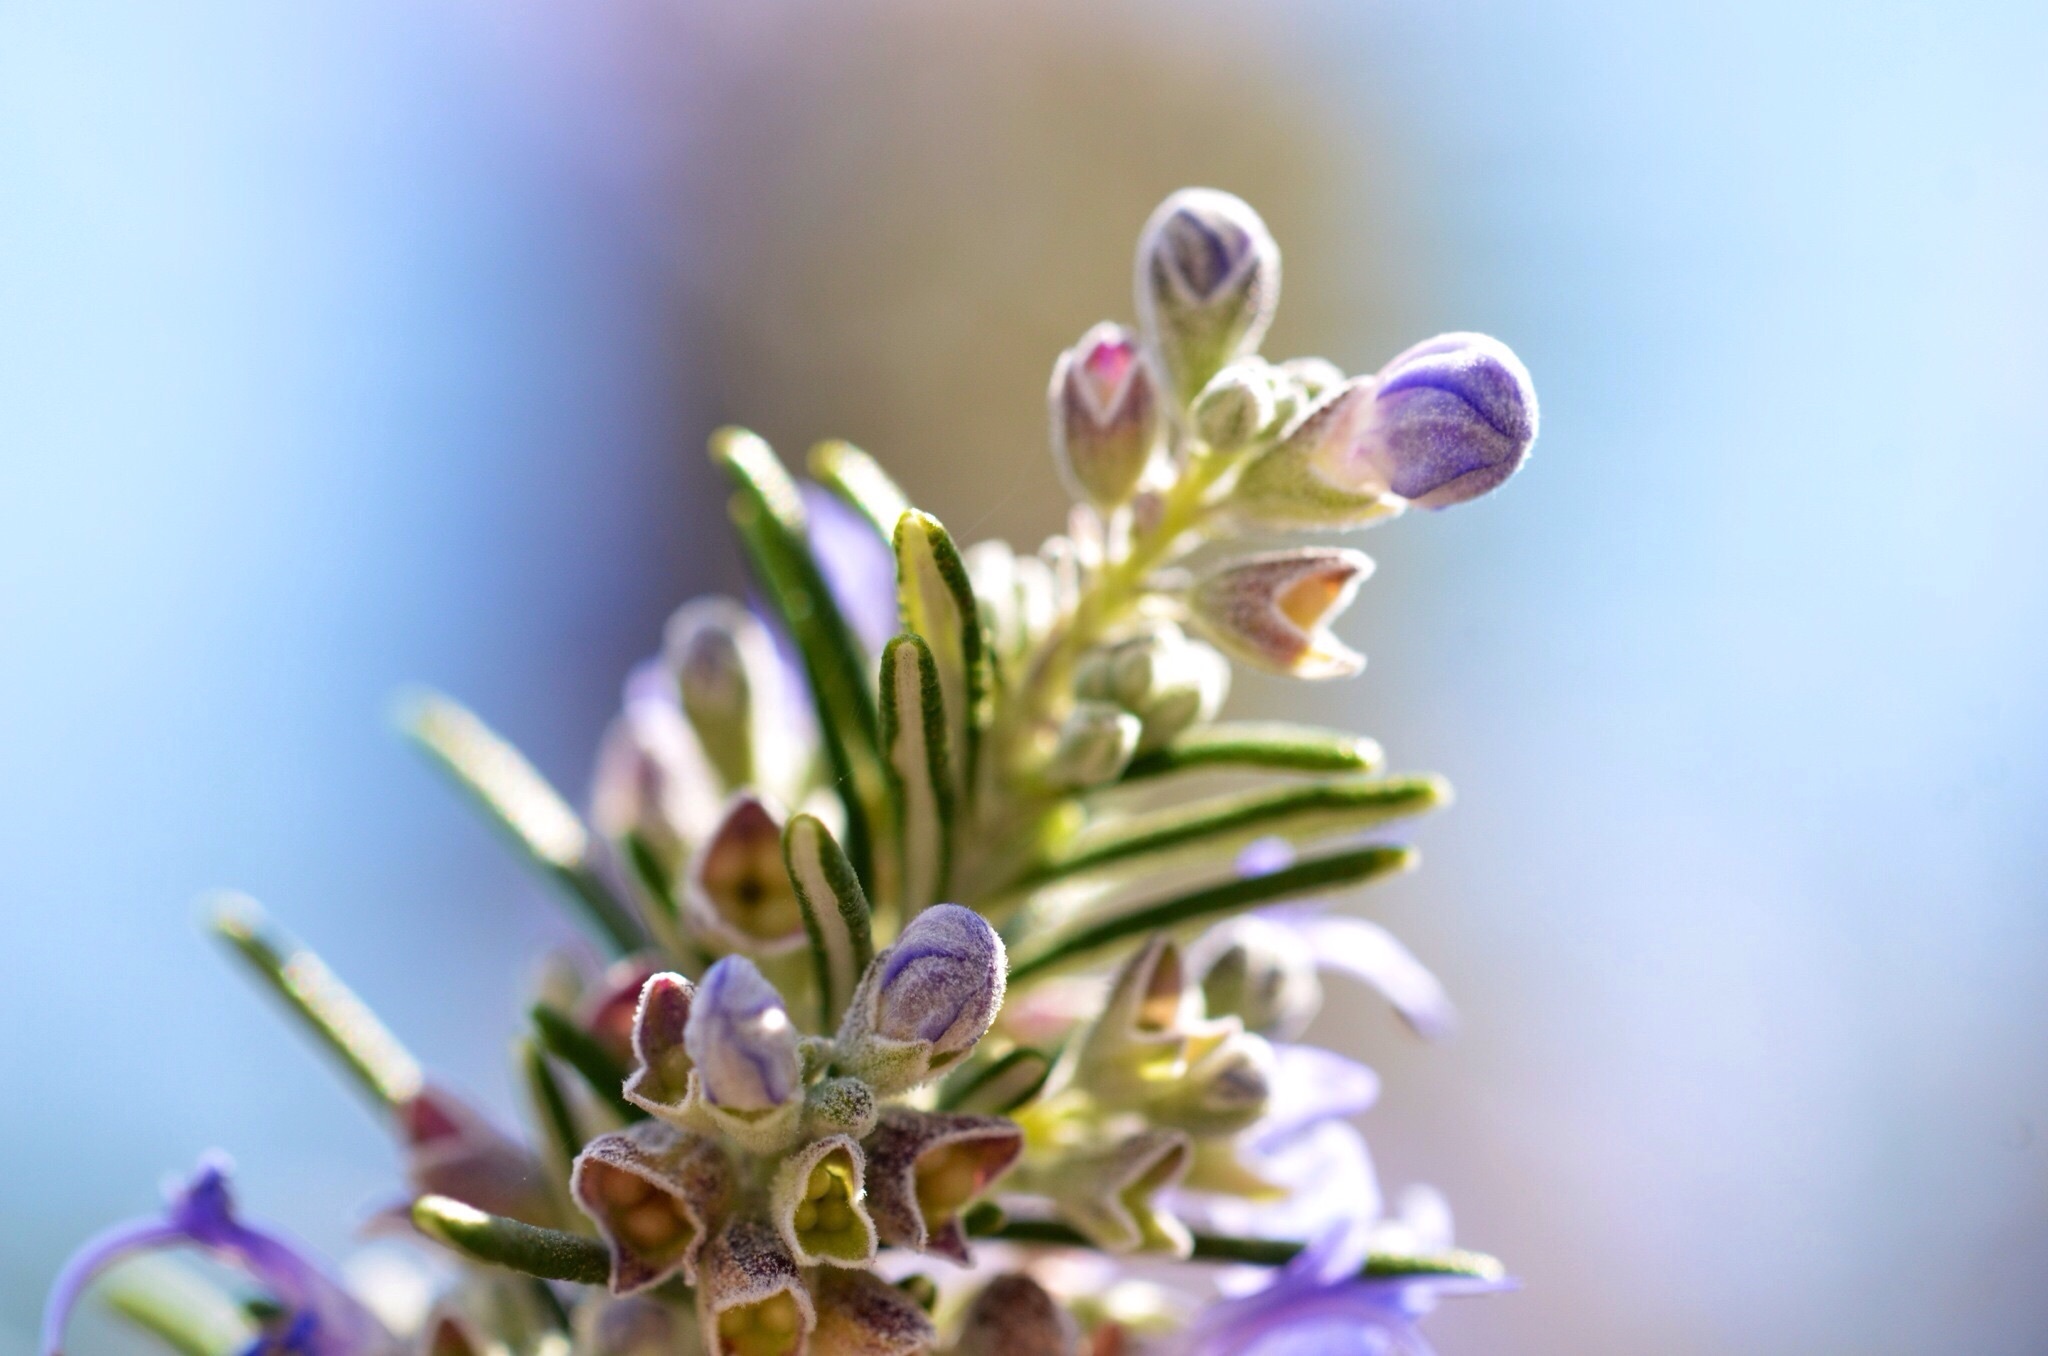
nature, branch, blossom, plant, photography, flower, petal, pollen, spring, spice, produce, botany, garden, flora, lavender, wildflower, close up, nectar, rosemary, macro photography, flowering plant, plant stem, land plant, english lavender